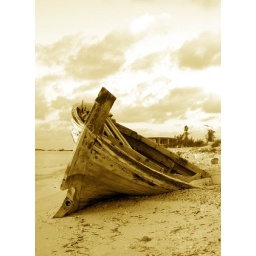
This is among the smallest boats used in the Maldives and with the golden tone...it becomes old is gold!